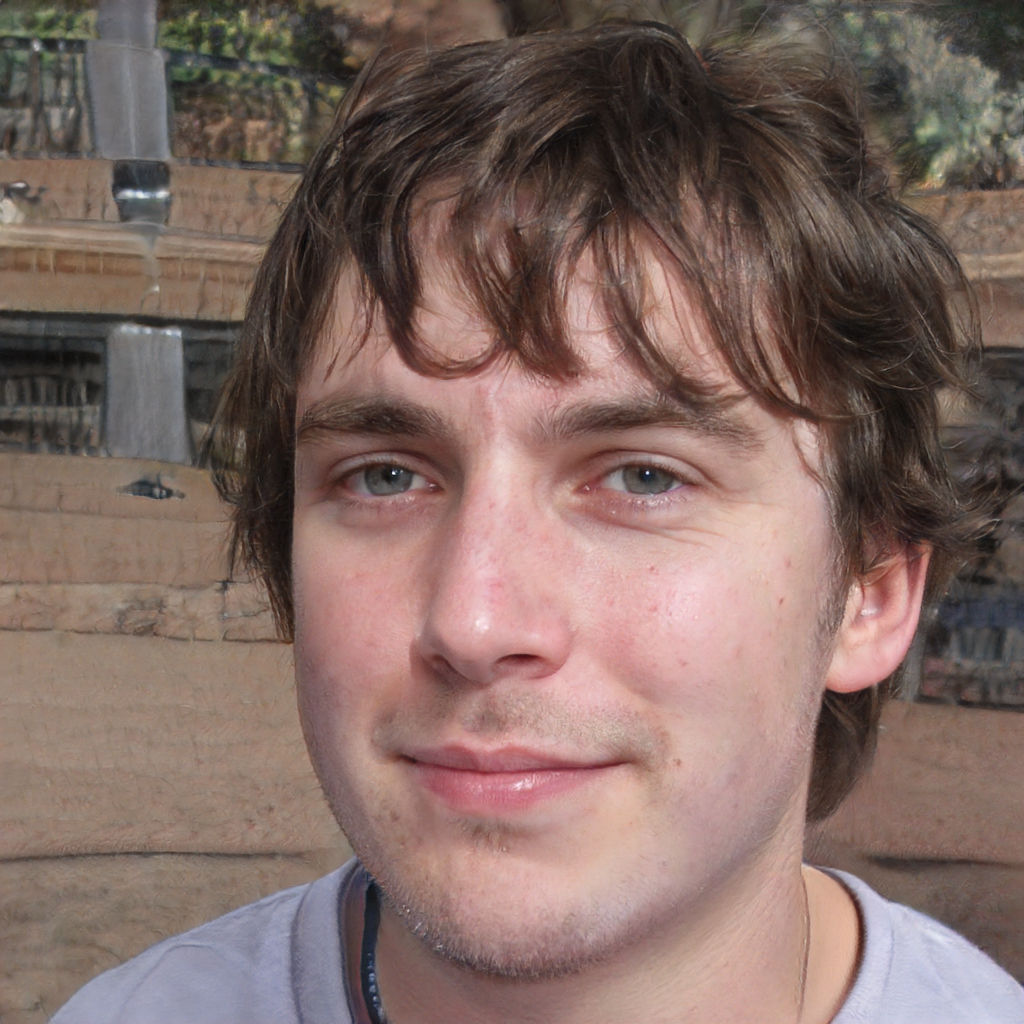
Gender: Male